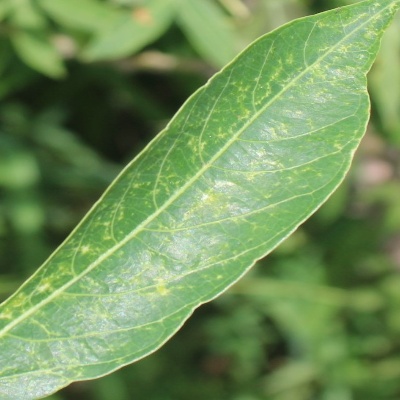
Crop: Cassava
Condition: green mite